Andrei Kozitsyn

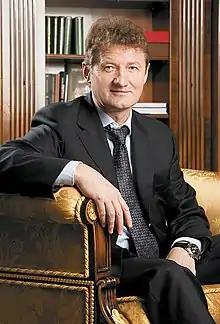
Andrey Anatolyevich Kozitsyn

Andrei Anatolyevich Kozitsyn (born 1960) is a Russian billionaire, former (until 19 July 2022) CEO of Ural Mining and Metallurgical Company (UMMC), Russia's leading zinc miner and second-biggest copper producer. Kozitsyn also has stakes in UMMC-agro, an agricultural business, European Media Group. Kozitsyn also founded Top Motorcycles Ekaterinburg LLC and Intellect LLC building company, both in April 2021, as well as Healthy Food Factory LLC in August of the same year.